Susan Montford

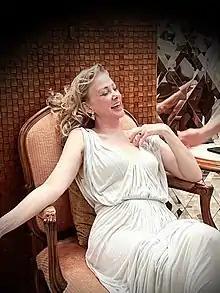

Susan Montford is a Scottish filmmaker living in Los Angeles. She has produced, written and directed movies that range from cult hits to blockbusters.